Film tourism

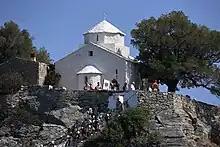
Agios Ioannis chapel, wedding scene from the filming of "Mamma Mia!" on Skopelos

Notable movie and television series filming locations that have become popular tourist destinations because of that include: